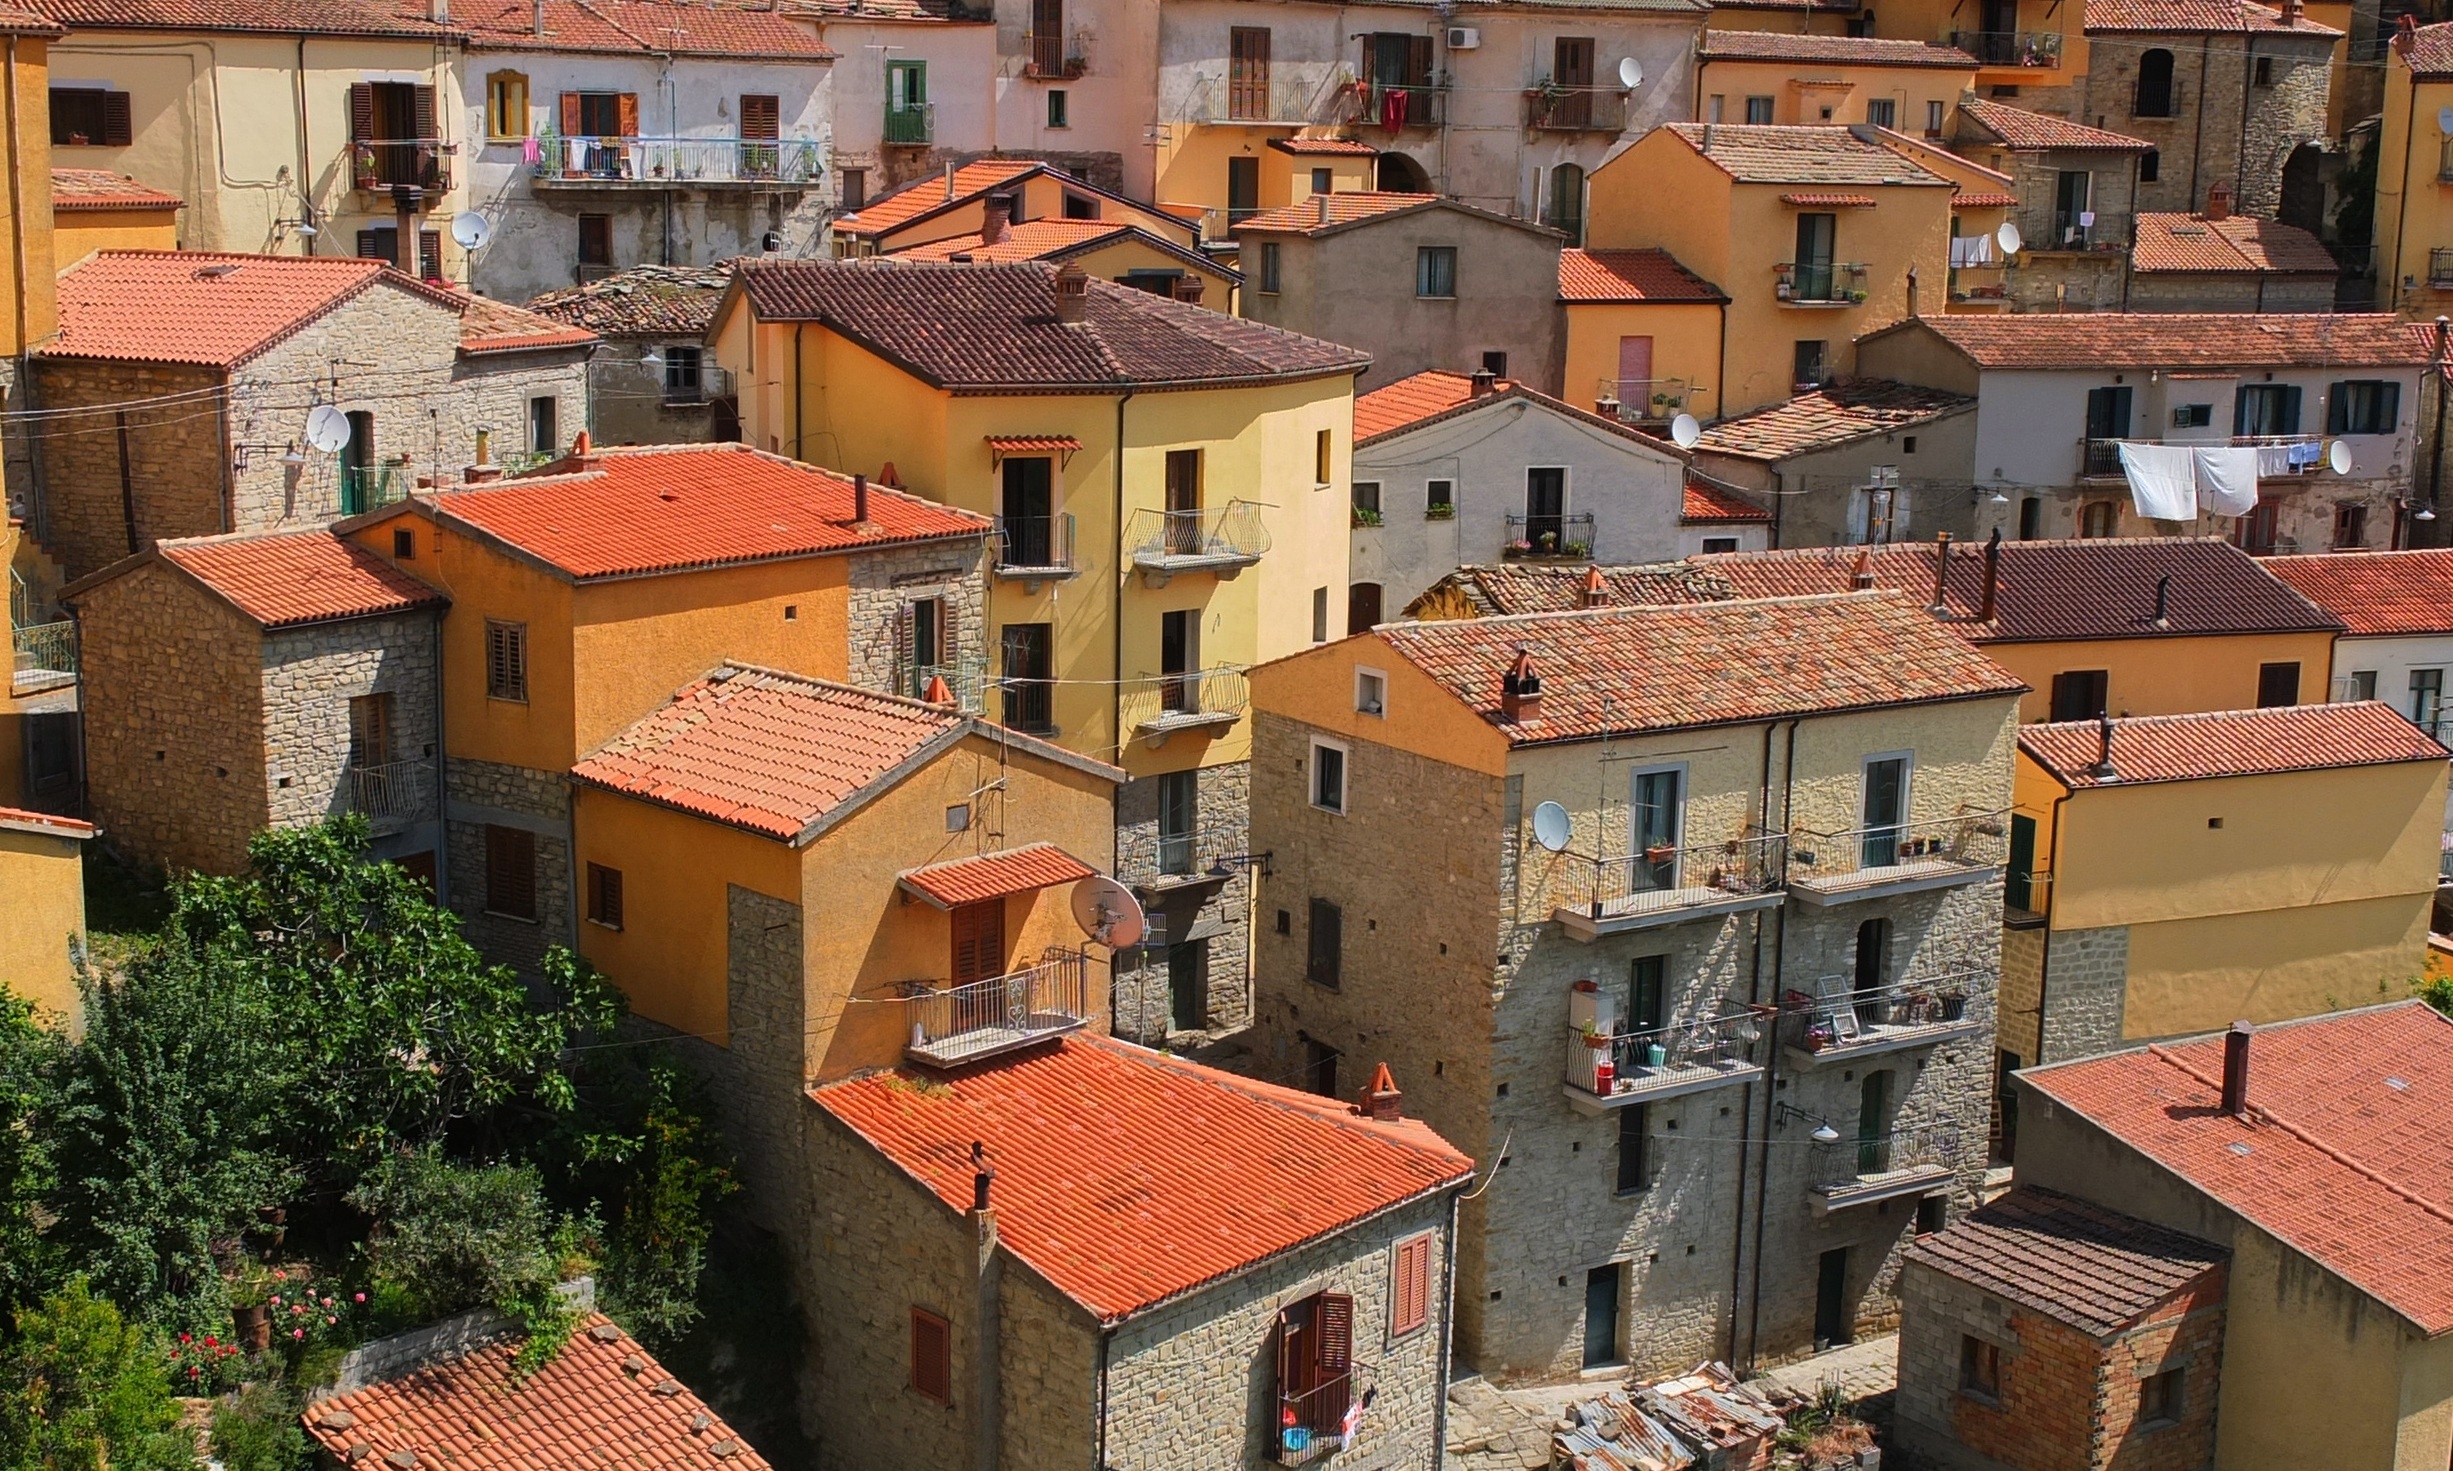
street, house, town, building, city, village, italy, homes, neighbourhood, urban area, castlmezzano, ancient history, residential area, human settlement